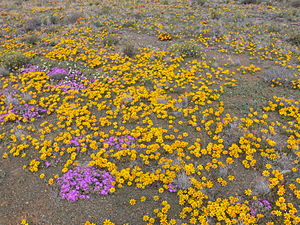
Karoo
Karoo, Vest-Kapprovinsen, Sydafrika
Karoo er et højtligende plateau i Sydafrika, der er uden vand i den tørre periode.